Eastern Front (World War I)

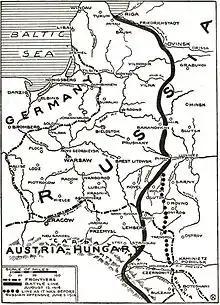
Brusilov offensive

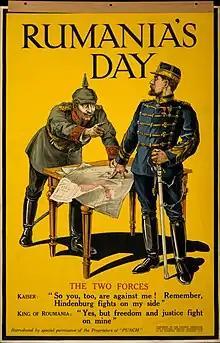
British poster, welcoming Romania's decision to join the Entente

The first events were the capture of Kalish and Chenhostov by the Germans without fighting; the first significant contact took place with clashes at Wierzbołów. The first full-scale operation was invasion of East Prussia on 17 August 1914 and the Austro-Hungarian province of Galicia. The Russian offensive in the Battle of Stallupönen, which was the opening battle of the Eastern Front, quickly turned to a disastrous defeat following the Battle of Tannenberg in August 1914; even though the Russians were successfully defending at Gumbinnen a while before Tannenberg. After the Russian disaster, German troops under the command of Hindenburg inflicted another crushing defeat on the numerically superior Russian army in the First Battle of the Masurian Lakes. A second Russian incursion into Galicia was more successful, with the Russians controlling almost all of that region by the end of 1914, routing four Austrian armies in the process. Under the command of Nikolai Ivanov, Nikolai Ruzsky and Aleksei Brusilov, the Russians won the Battle of Galicia in September and began the Siege of Przemyśl, the next fortress on the road towards Kraków.